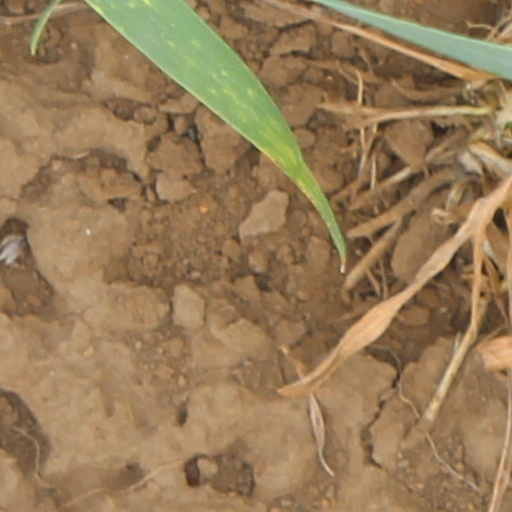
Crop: wheat